Quezon Heritage House

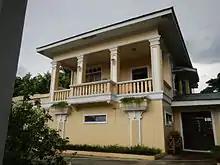
Side view of the facade of the house building

The Quezon Heritage House now serves as a museum focusing on the personal life of former President Manuel Quezon, complementing the nearby Museo ni Manuel L. Quezon at the base of the Quezon Memorial Shrine which focuses on the former president's political career.